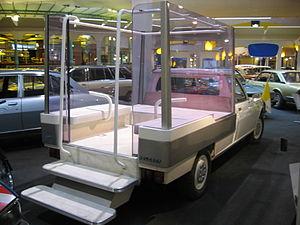
La Peugeot 504 est une automobile de la marque Peugeot, de catégorie 10/11 CV, qui a été commercialisée en Europe entre 1968 et 1996. Sa production a cependant longtemps continué en Amérique du Sud et en Afrique où elle fut produite jusqu'en 2005. Reine de la piste grâce à sa robustesse légendaire, la 504 gagna à plusieurs reprises les principaux rallyes africains. Finalement, elle a connu un grand succès et a été produite à plus de 3,7 millions d'exemplaires sous diverses formes : berline, break, coupé, cabriolet, pick-up, et même 4x4 Dangel.
La papamobile ou papemobile est le nom informel donné au véhicule utilisé par le pape lors de ses déplacements en public et qui, à partir d'une certaine date, a été spécialement conçu pour lui. Lui permettant d'être plus facilement vu des fidèles lors des cérémonies, la papamobile a des origines anciennes avec la sedia gestatoria qui était un trône mobile utilisé dans le même but.